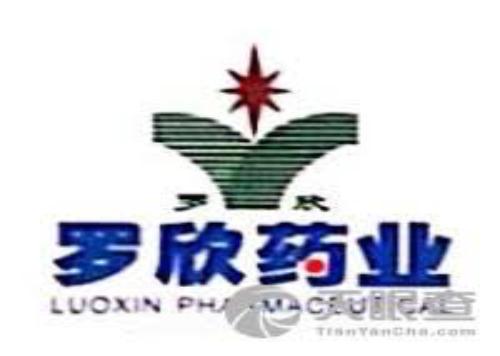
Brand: luoxin
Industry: Medical